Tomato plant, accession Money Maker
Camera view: vertical (180 deg); turntable rotation: 0 degrees
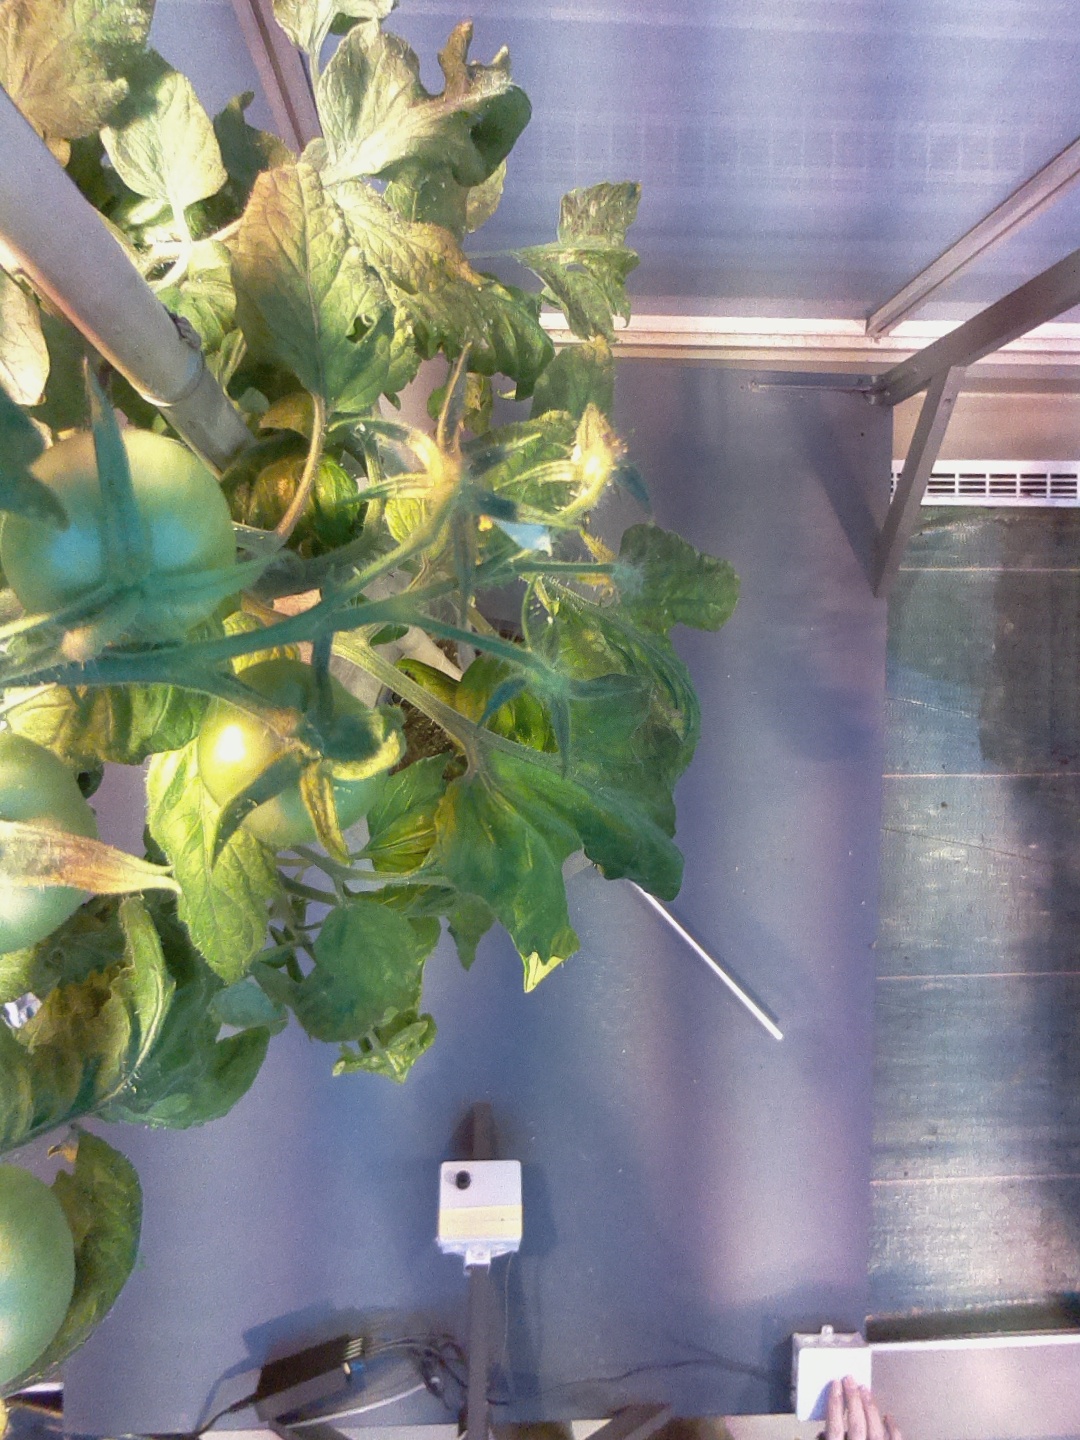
BBCH growth stage 73: 30%-40% of final fruit size